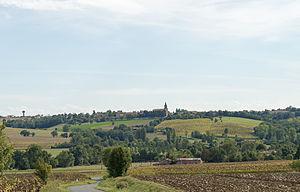
Bourg-Saint-Bernard est une commune française située dans le département de la Haute-Garonne en région Occitanie.